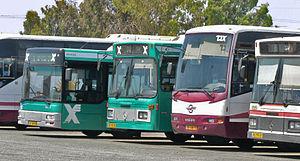
La Coopérative d'autobus Egged est la plus grande société d'autobus en Israël, et la deuxième plus grande au monde après celle bus londoniens. Coopérative possédée par ses membres, Egged emploie 6 117 personnes et possède 3 303 autobus qu'elle utilise sur plus de 1 038 itinéraires et 3 984 itinéraires alternatifs partout en Israël. Elle réalise 44 957 voyages journaliers, transportant environ un million de passagers sur plus de 810 519 kilomètres de routes. Les itinéraires d'autobus d'Egged atteignent la plupart des localités, kibboutzim, moshavim et villes en Israël. Egged assure également les transports urbains dans la plupart des villes israéliennes.